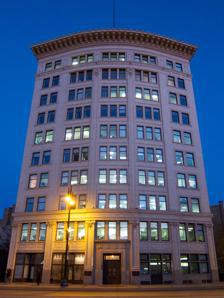
Building: Confederation Building (Winnipeg)
Country: Canada
Year built: 1913
Building in Winnipeg, Manitoba Confederation Building General information Architectural style Chicago school ( Louis Sullivan ) Location 457 Main St , Winnipeg, Manitoba Completed 1912-1913 Renovated 2018 Cost $400,000 CAD Height 41 m (135 ft) Technical details Material terra-cotta Floor count 10 Design and construction Architect(s) J. Wilson Grayf Main contractor Carter-Halls-Aldinger Company National Historic Site of Canada Official name Confederation Building National Historic Site of Canada Designated November 6, 1976 ( 1976-11-06 ) Reference no. 138 The Confederation Building is a 10-storey office building along the Exchange District of Winnipeg , Manitoba , built by architect J. Wilson Gray. Built in 1913, the building was originally owned and occupied by the Confederation Life Association . It stands 41 m (135 ft) tall and was designated a National Historic Site of Canada in 1976 for its Chicago school -influenced architecture. The plaque on the front of the building reads: The Confederation Building This ten storey steel-framed office block is representative of early high-rise building construction technology in Winnipeg. Designed in the Chicago style of architecture by J. Wilson Gray of Toronto, it was erected in 1912 by the Carter-Halls-Aldinger Company of Winnipeg at a cost of $400,000.… Its style, use, and placement within Winnipeg's commercial core make it an enduring symbol of the city's great economic and spatial growth in the early twentieth century - Historic Sites and Monuments Board of Canada External links Confederation Building [usurped] , via Emporis References